Marie de la Paix Giuliani

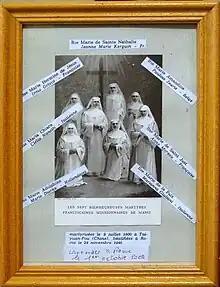
Seven martyrs including Giuliani

In 1899 she was one of a group of seven sisters from the order who went to Taiyuan, China, arriving on 4 May 1899, to set up an orphanage at the mission there under bishop Gregorio Grassi. As she had done in Austria the sisters had to learn a new language and culture. The other six sisters came from Belgium, France and the Netherlands although Sister Maria Chiara Nanetti was also Italian. She was the youngest of the sisters and she served as assistant to the Mother Superior, Marie-Hermine of Jesus. It was the Mother Superior who is reported to have protested that the sisters should not be denied the sacrifice of dying for their faith on 27 June 1900. She argued that they should be allowed to stay when the level of threat to the community rose and the Bishops advised that the sisters should change into local clothes and escape.